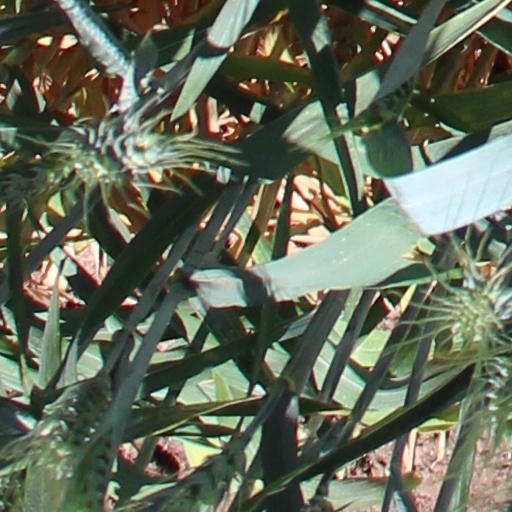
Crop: wheat